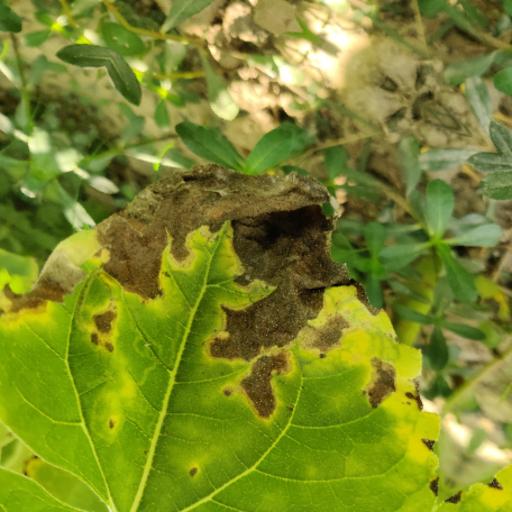
Label: Leaf_scars